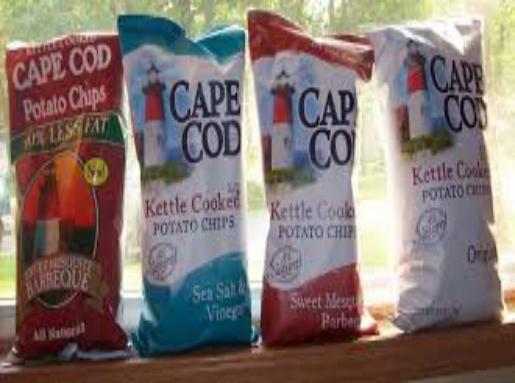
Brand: Cape Cod Potato Chips
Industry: Food